Chieftain (tank)

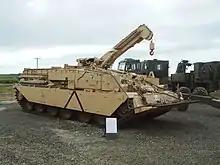
ARRV

The first model was introduced in 1967. Chieftains were supplied to at least six countries, including Iran, Kuwait, Oman and Jordan. An agreement for sales to Israel and local production was cancelled by the British Government in 1969, despite considerable Israeli technical and tactical input into the development of the tank, especially the capacity to operate successfully in desert environments, and the provision for the tank to make good use of hull-down positioning. Two examples were delivered to, and extensively trialled by, the Israeli Armoured Corps. This experience spurred the creation of the indigenous Israeli Merkava, the development programme was led by General Israel Tal, who had worked closely with the British in the Anglo-Israeli Chieftain project. The largest foreign sale was to Iran, who, at the recommendation of General Tal, took delivery of 707 Mk-3P and Mk-5P (the letter P standing for Persia), as well as 187 FV4030-1, 41 ARV and 14 AVLB before the 1979 revolution. Further planned deliveries of the more capable FV4030-2 (Shir 1) and FV4030-3 (Shir 2) series were cancelled at that point.